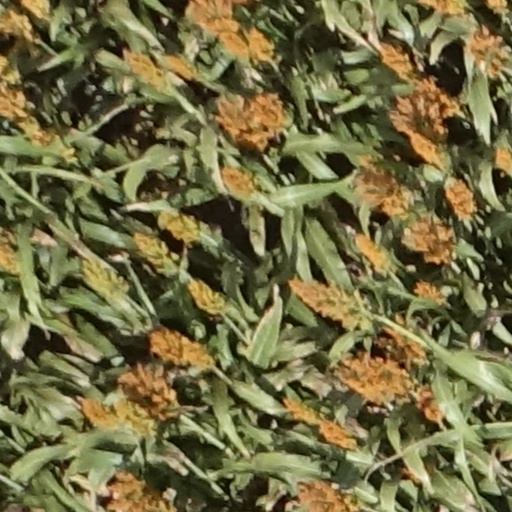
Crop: sorghum